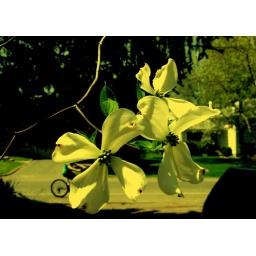
flowers near my house tinted